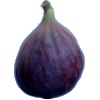
Label: Fig 1